Privateer

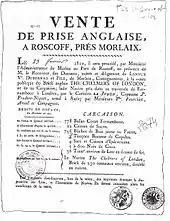
Advertising for the auction of the prize "Chelmers of London", brig captured by the French privateer "Junon" in 1810.

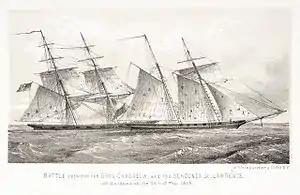
"Chasseur", one of the most famous American privateers of the War of 1812, capturing

When Spain issued a decree blocking foreign countries from trading, selling or buying merchandise in its Caribbean colonies, the entire region became engulfed in a power struggle among the naval superpowers. The newly independent United States later became involved in this scenario, complicating the conflict. As a consequence, Spain increased the issuing of privateering contracts. These contracts allowed an income option to the inhabitants of these colonies that were not related to the Spanish conquistadores. The most well-known privateer corsairs of the eighteenth century in the Spanish colonies were Miguel Enríquez of Puerto Rico and José Campuzano-Polanco of Santo Domingo. Miguel Enríquez was a Puerto Rican mulatto who abandoned his work as a shoemaker to work as a privateer. Such was the success of Enríquez, that he became one of the wealthiest men in the New World. His fleet was composed of approx. 300 different ships during a career that spanned 35 years, becoming a military asset and reportedly outperforming the efficiency of the Armada de Barlovento. Enríquez was knighted and received the title of Don from Philip V, something unheard of due to his ethnic and social background. One of the most famous privateers from Spain was Amaro Pargo.